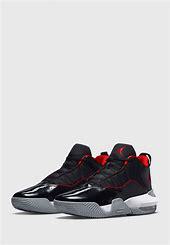
Brand: Jordan
Model: Stay Loyal 3